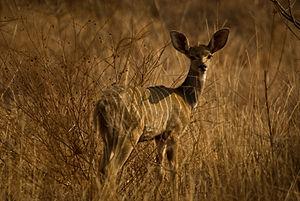
Photo prise au Kenya, dans le parc de Tsavo ouest
Le Grand koudou est une espèce de mammifères africain de la famille des bovidés. Cette grande antilope vit essentiellement dans les réglons montagneuses du Tchad jusqu'au Soudan et, à basse altitude, de l'Afrique de l'Est à l'Afrique du Sud.